Alda Merini

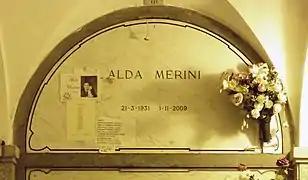
Alda Merini's grave at the Monumental Cemetery of Milan in 2015

Merini was honoured with a street in the Milanese suburb of Rozzano. On 21 March 2016, Google Doodle commemorated her 85th birthday.